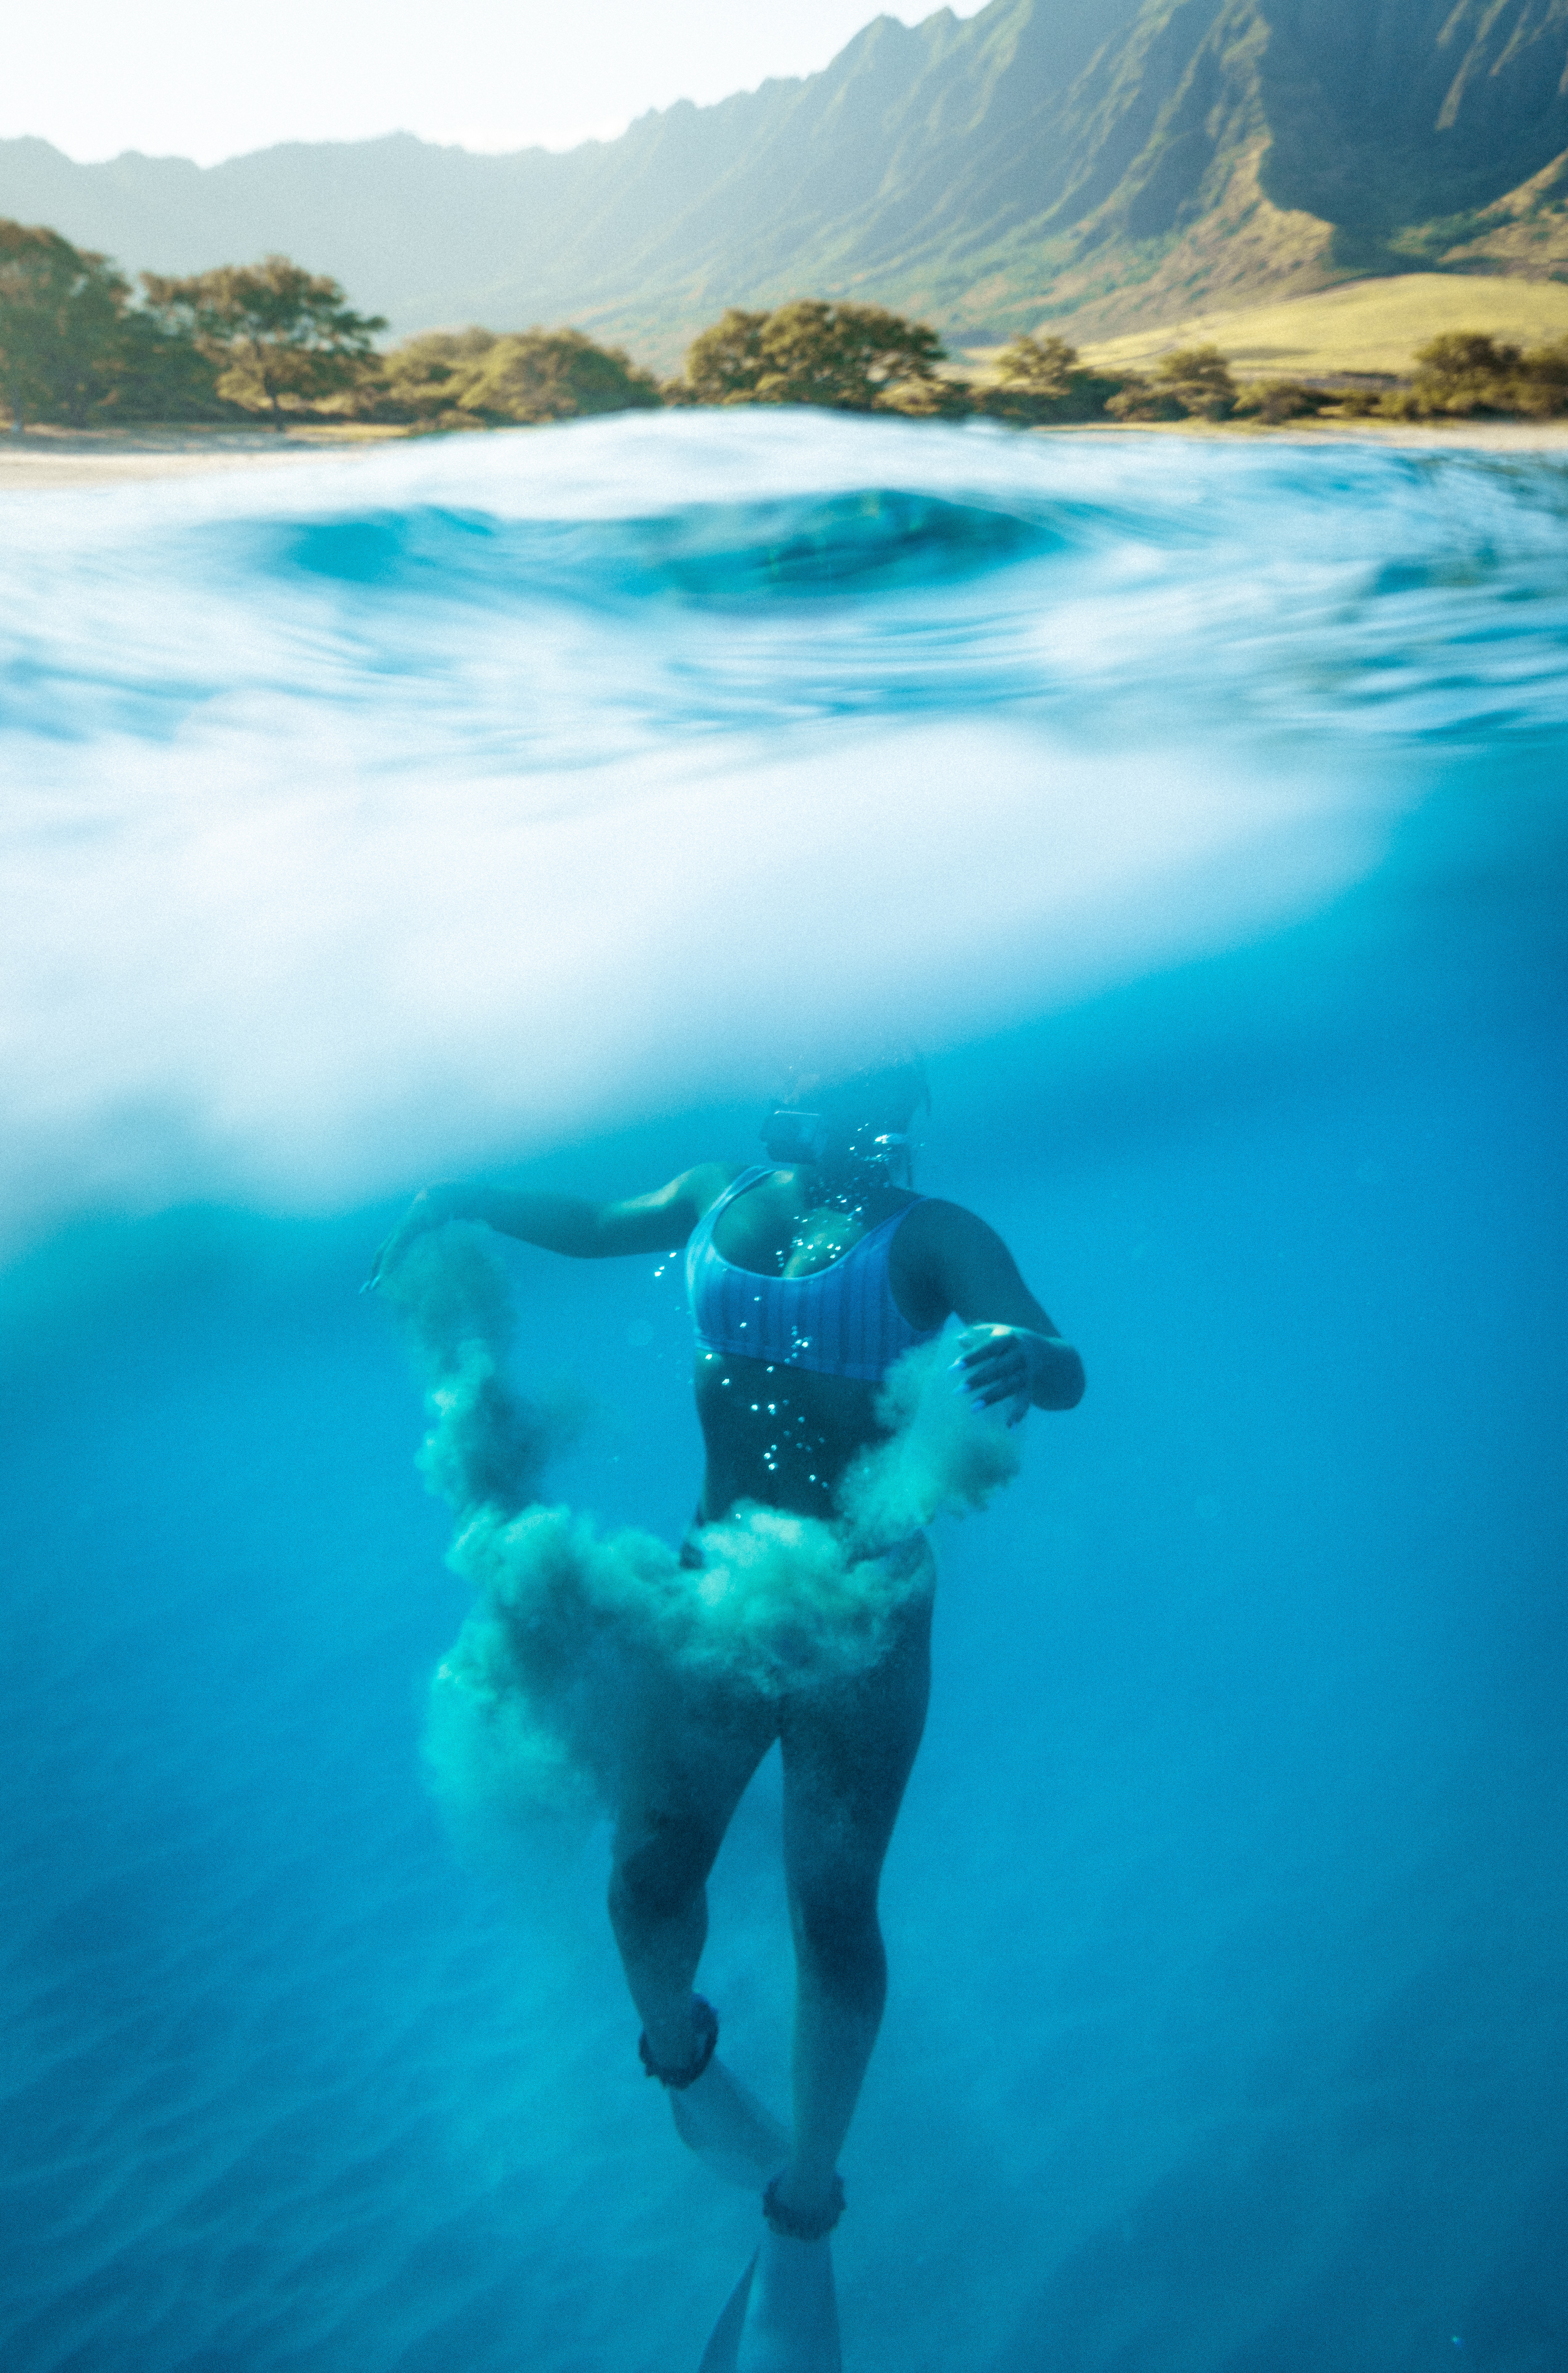
blue, water, underwater, sea, ocean, turquoise, recreation, vacation, snorkeling, leisure, swimming, tourism